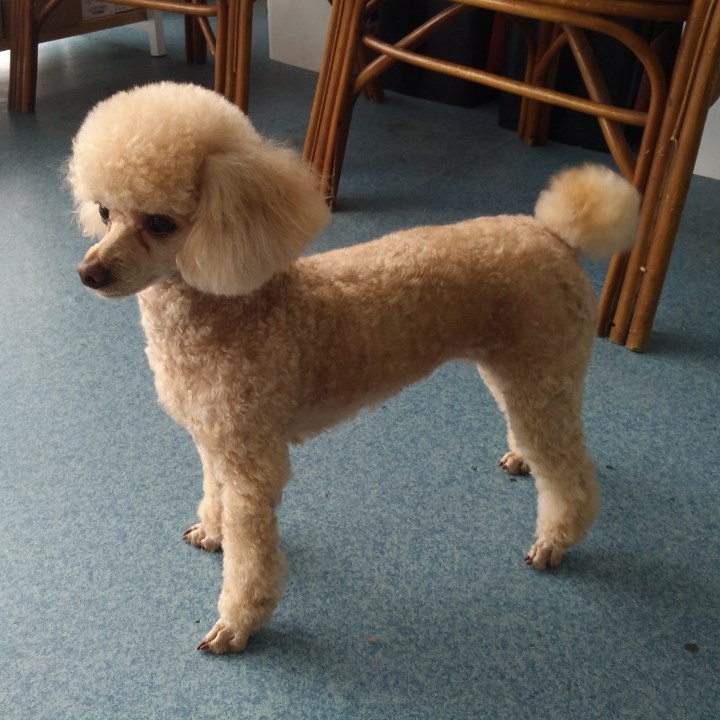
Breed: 7449-n000128-teddy